Mark Ronson

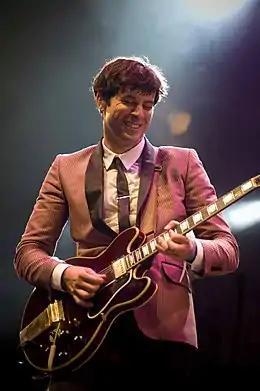
Ronson performing in 2008

On 2 April 2007, Ronson released a cover of The Smiths' track "Stop Me If You Think You've Heard This One Before", in medley with the Supremes' "You Keep Me Hangin' On", under the title "Stop Me", featuring Australian singer Daniel Merriweather. It reached number 2 in the UK singles charts, giving Ronson his highest-peaking single until 2014's "Uptown Funk". Ronson remixed the Bob Dylan song "Most Likely You Go Your Way And I'll Go Mine" in promotion for the three-disc Bob Dylan collection titled "Dylan" released October 2007. Ronson has also produced Candie Payne's single "One More Chance" in 2007. The cover album "Version" appeared on his own label with Alexis Petridis describing the song interpretations as "an affectionate pastiche of a 60s soul revue's brass-laden sound". In May 2007 it was awarded the title Album of the Month by the British dance music magazine, "Mixmag". On 23 June, Ronson made the cover of "The Guardian" newspaper's Guide magazine, alongside singer Lily Allen.